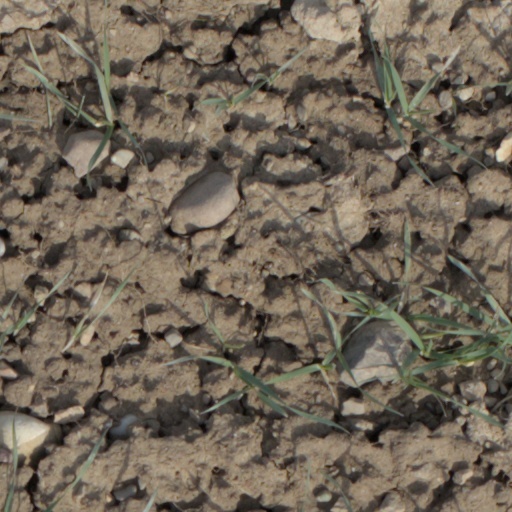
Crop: wheat